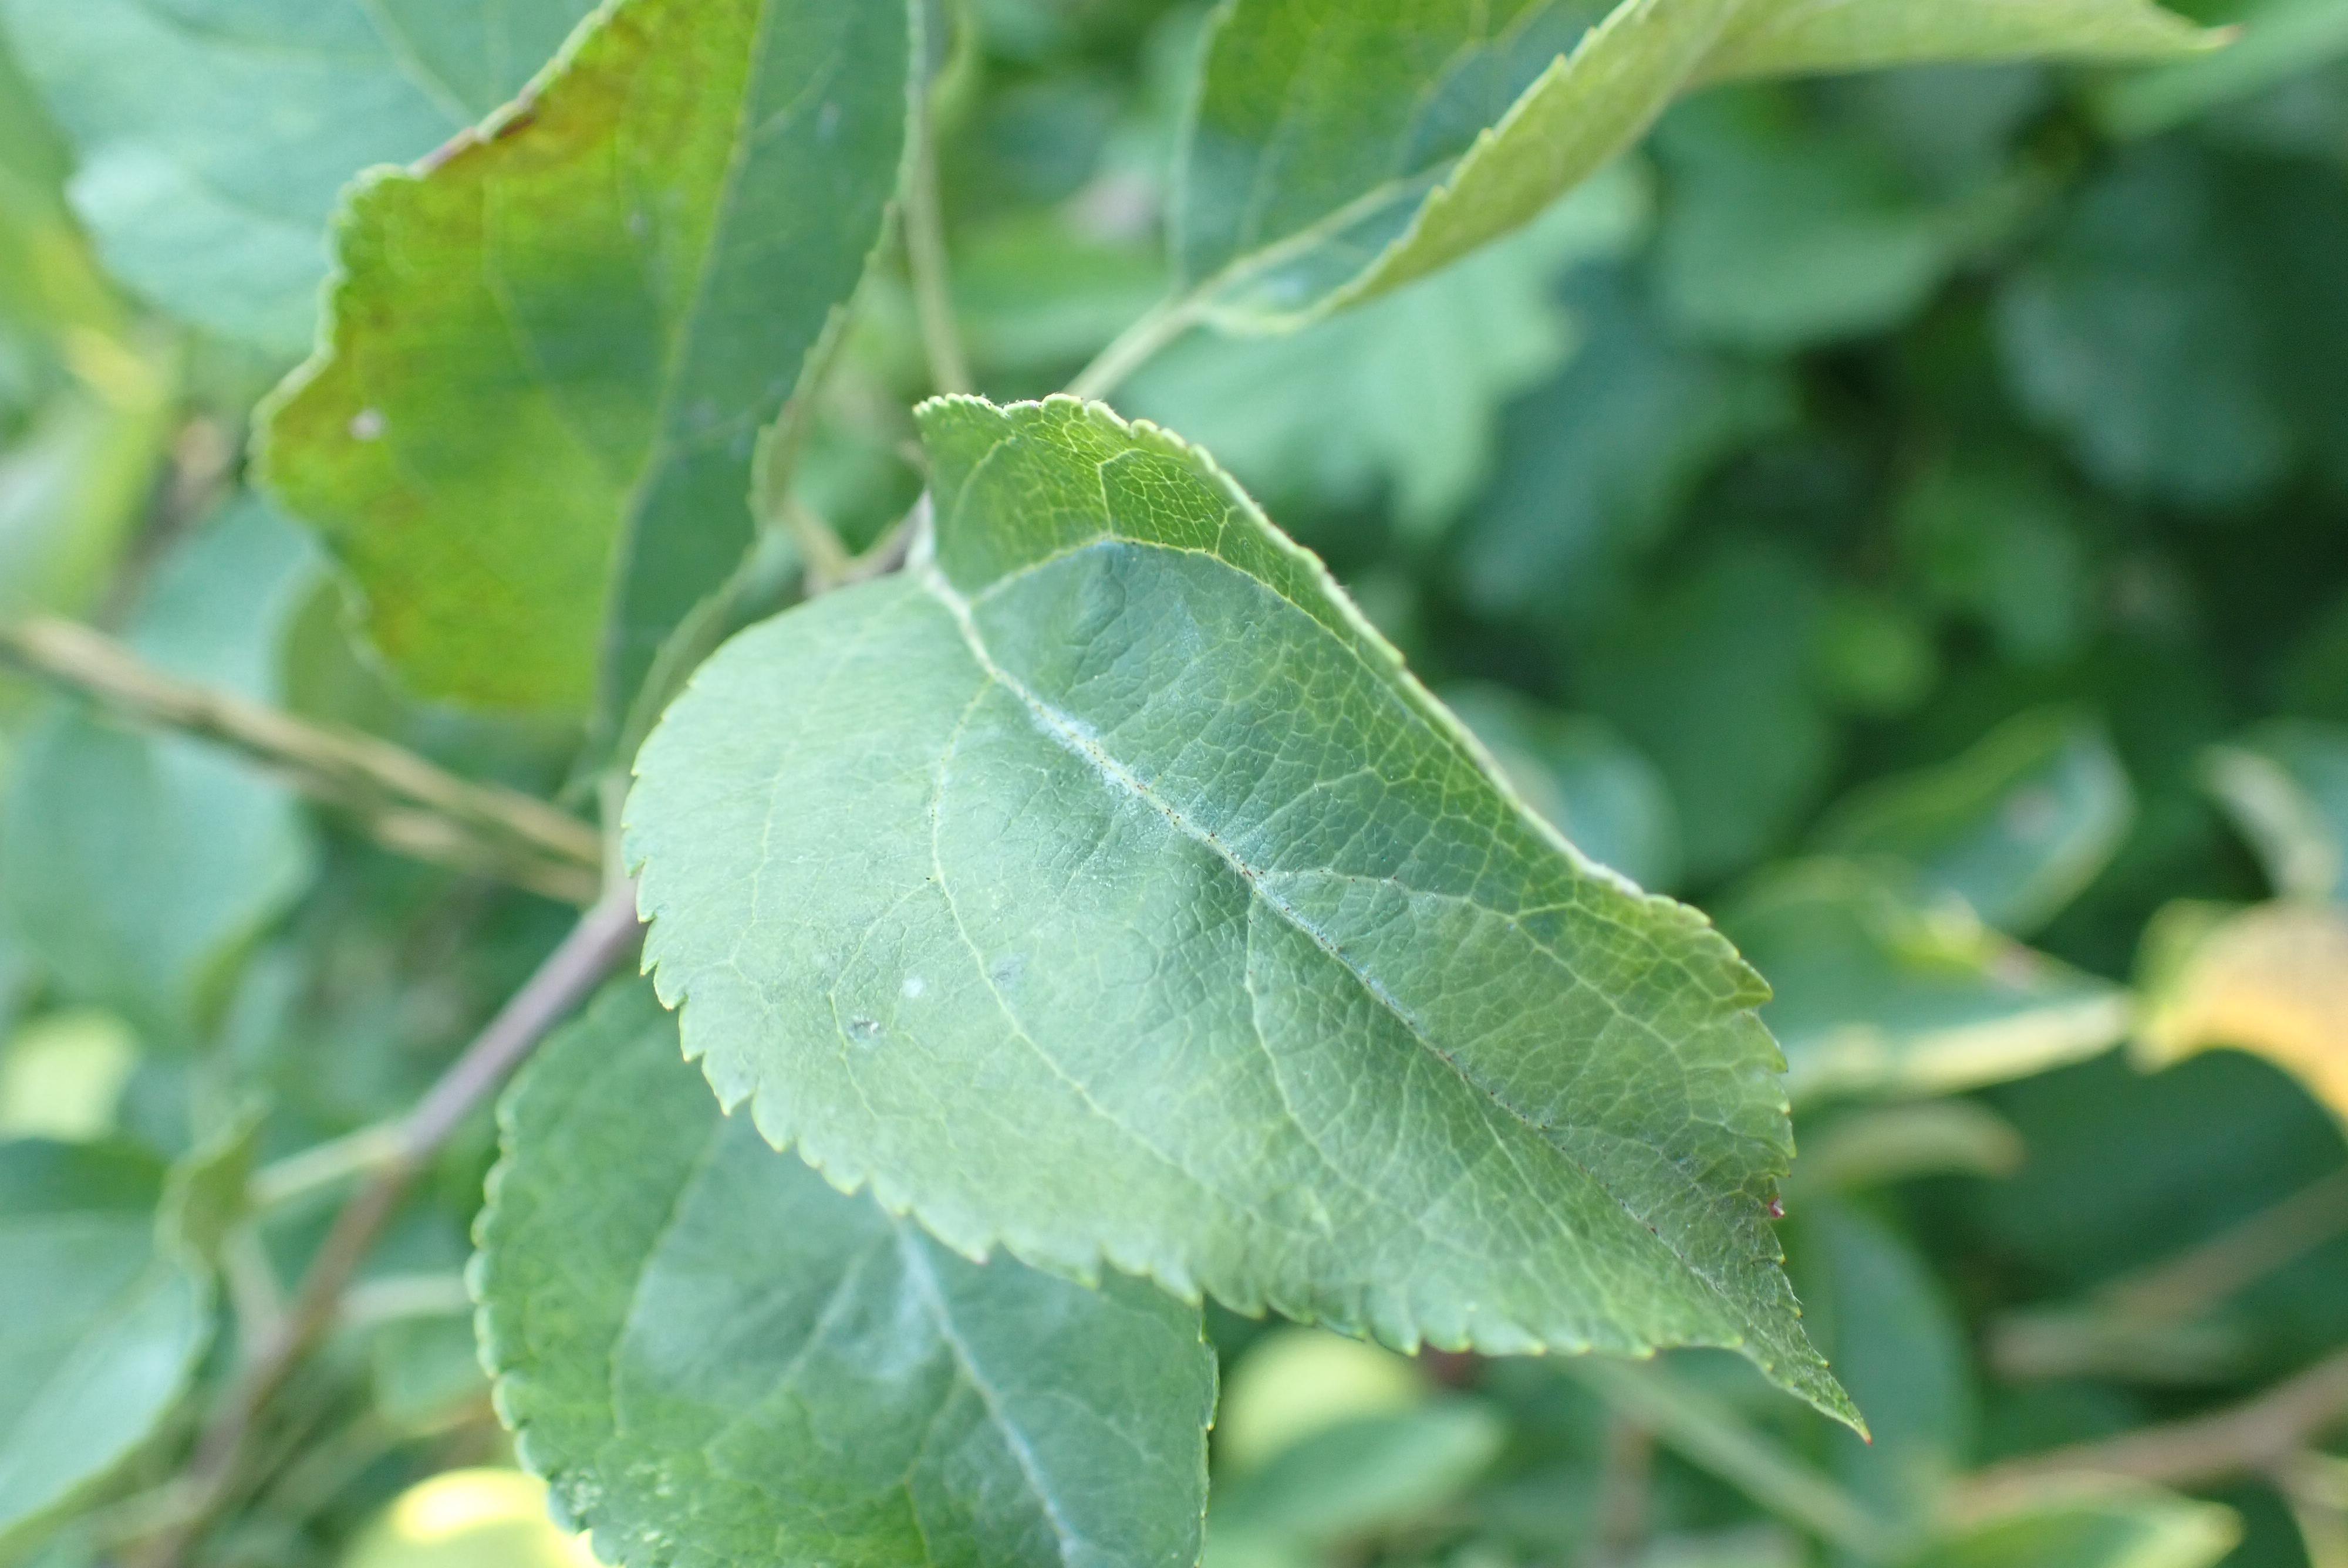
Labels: powdery_mildew